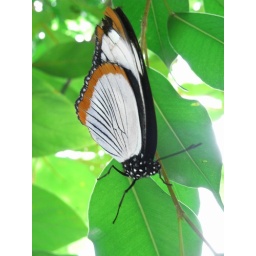
From the butterfly house at Stratford upon Avon